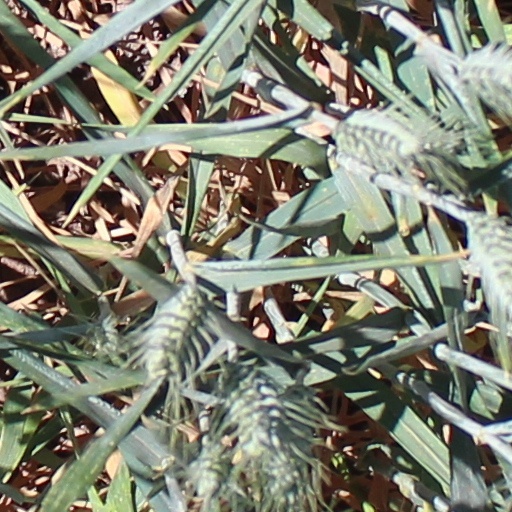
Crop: wheat